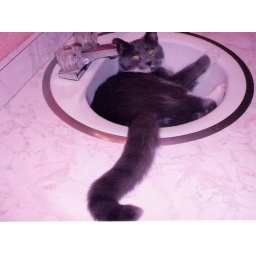
Mookie in bathroom sink